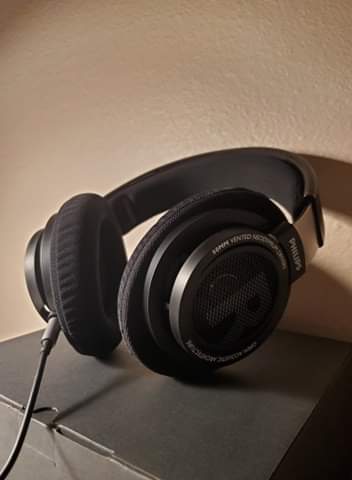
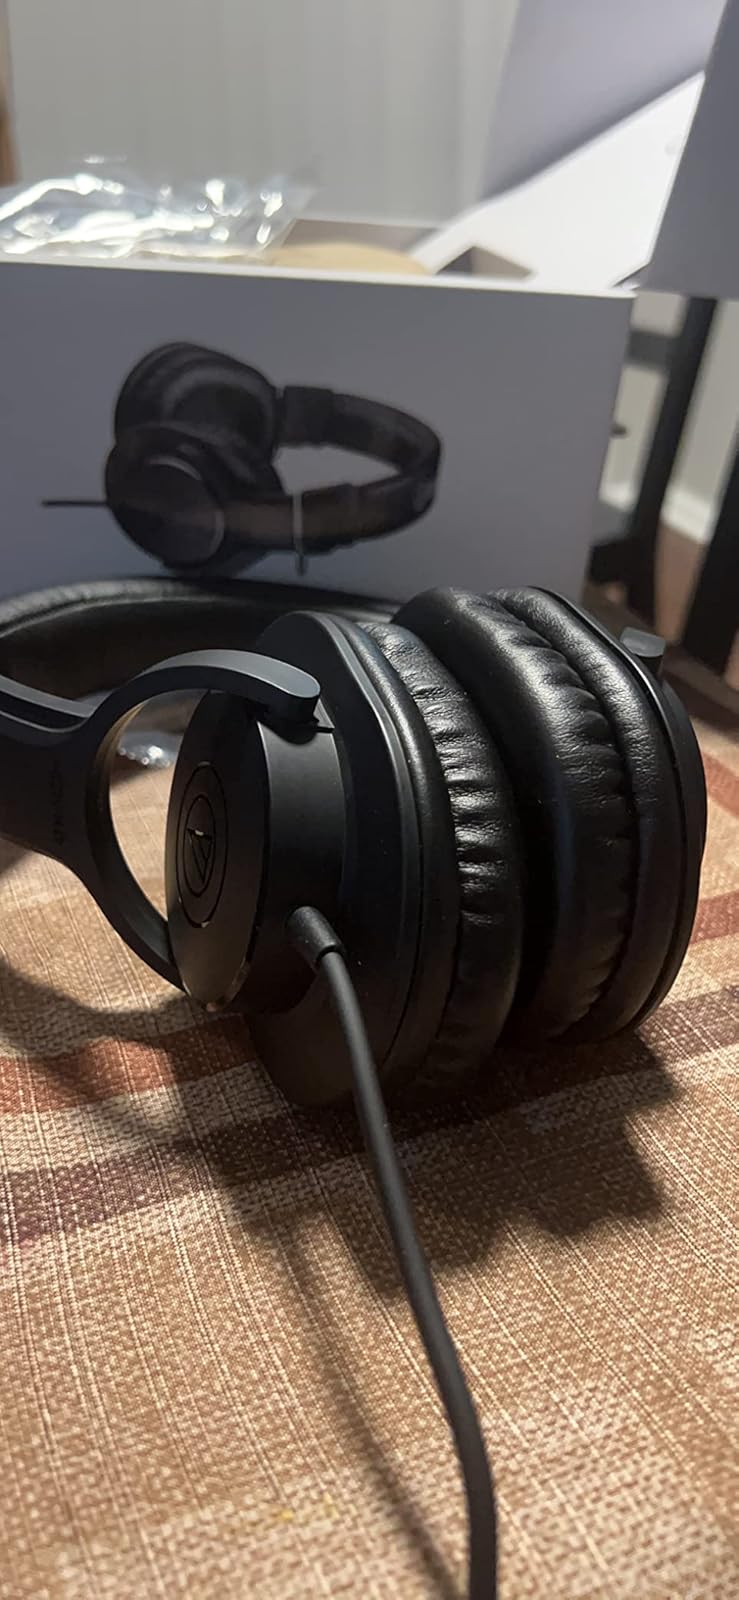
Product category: headphones
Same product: no